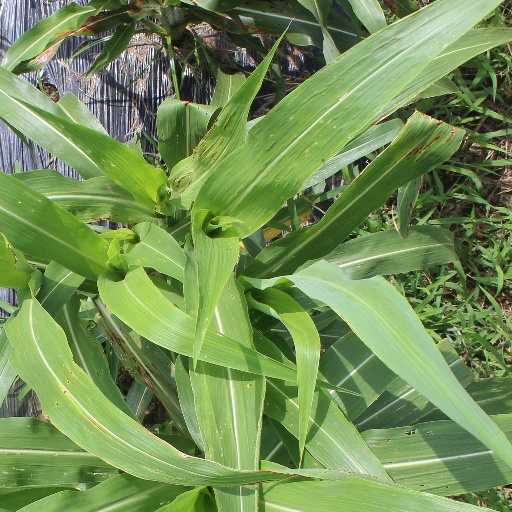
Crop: sorghum